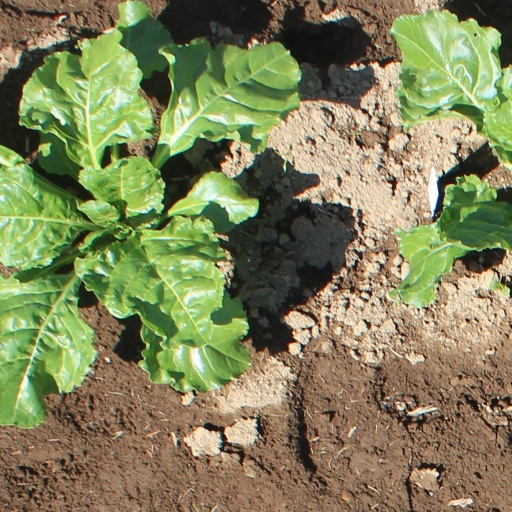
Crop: sugar beet